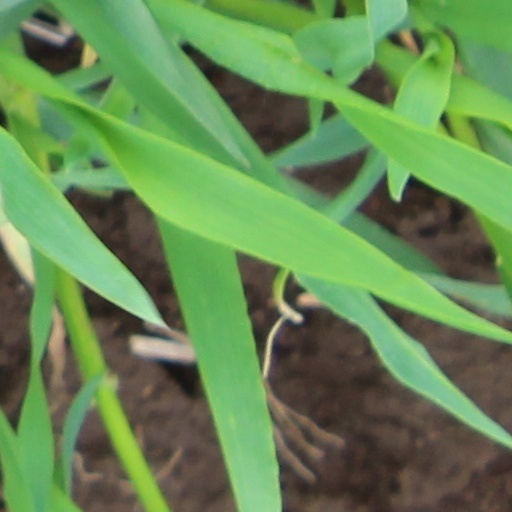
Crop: wheat